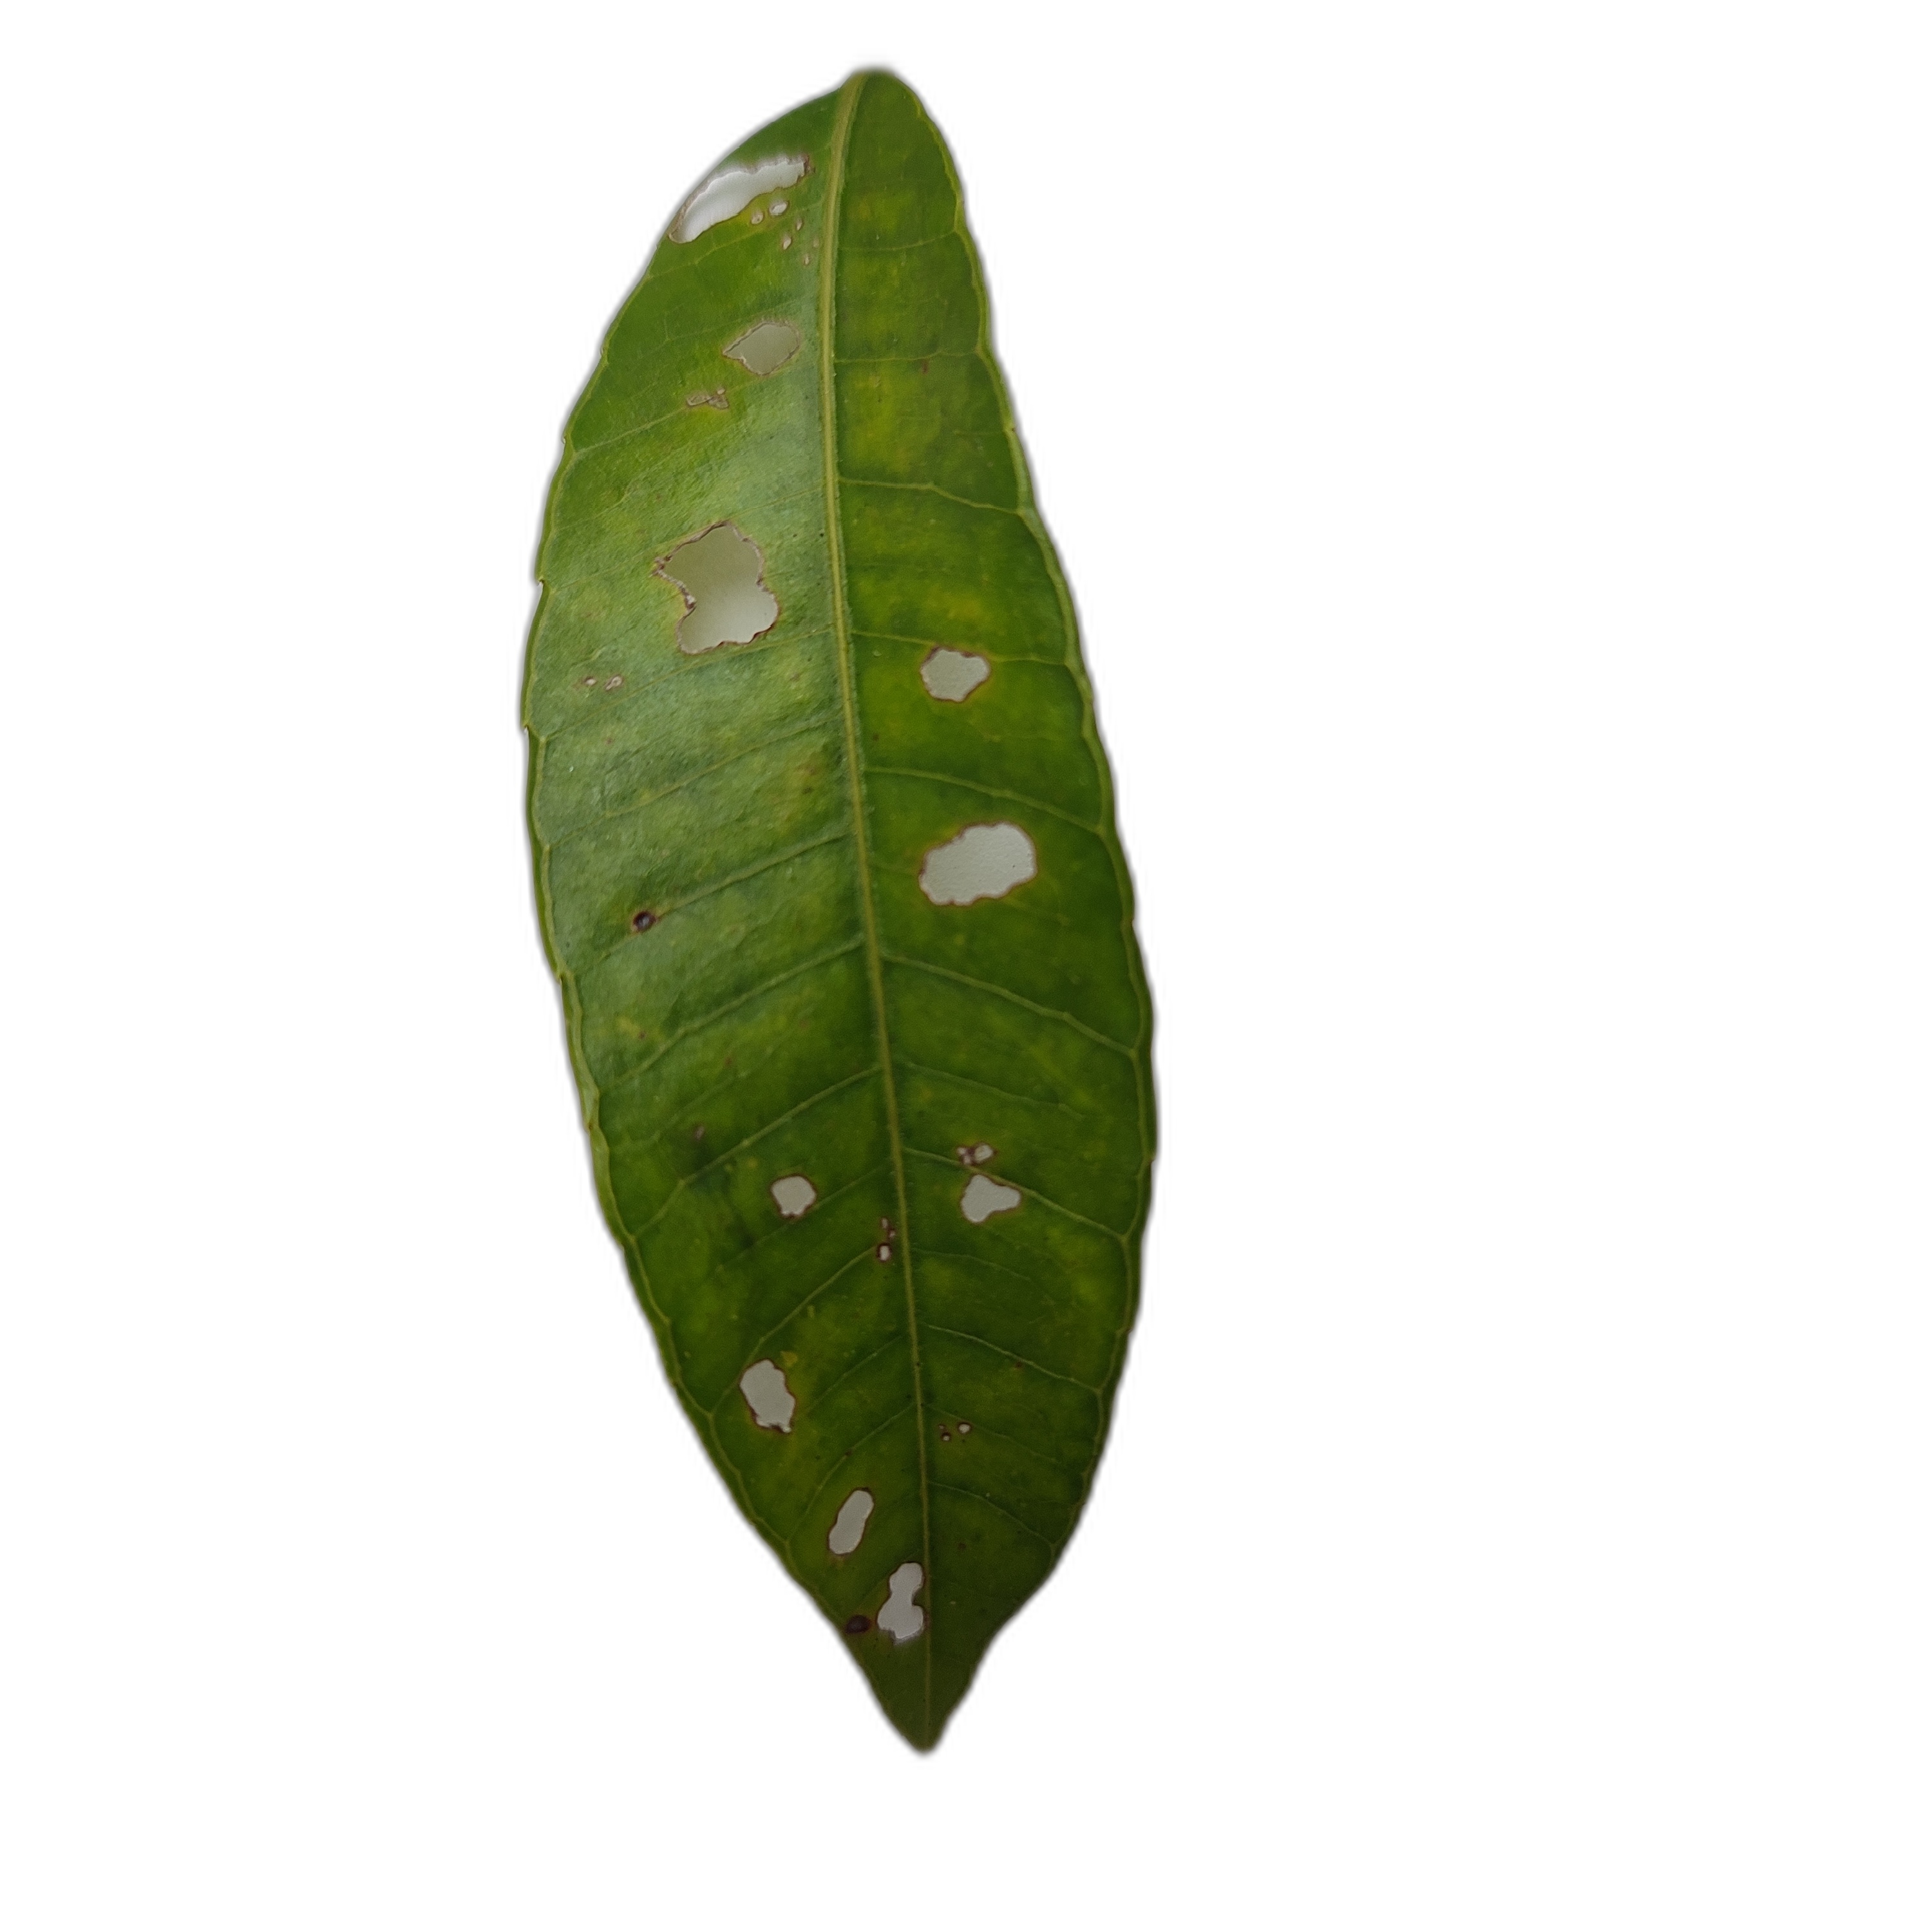
Label: not_healthy